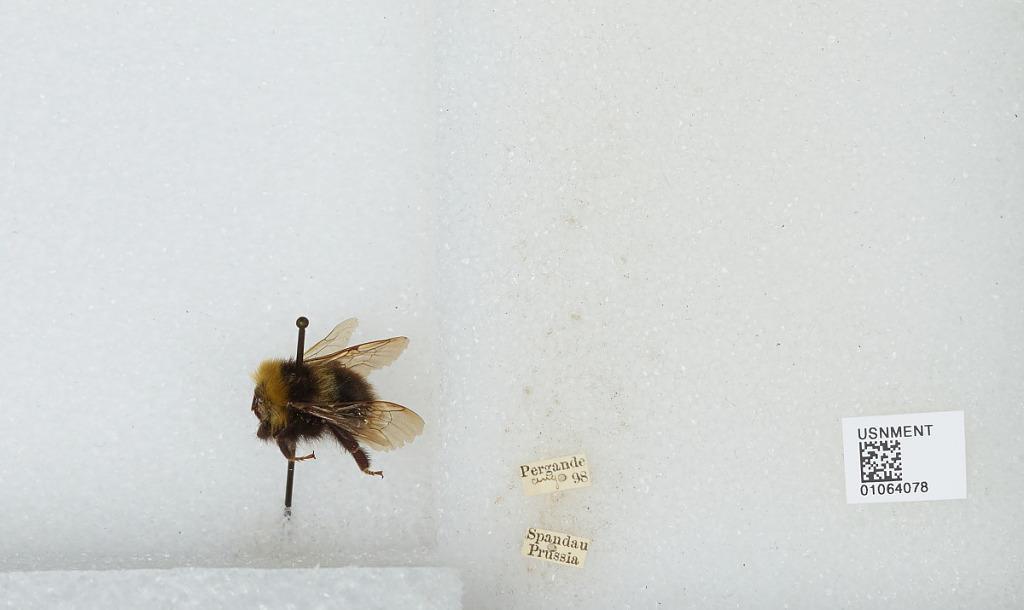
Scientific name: Bombus sp.
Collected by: Pergande
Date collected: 1898-8-
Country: Germany
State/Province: Berlin
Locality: Spandau
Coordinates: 52.55, 13.2